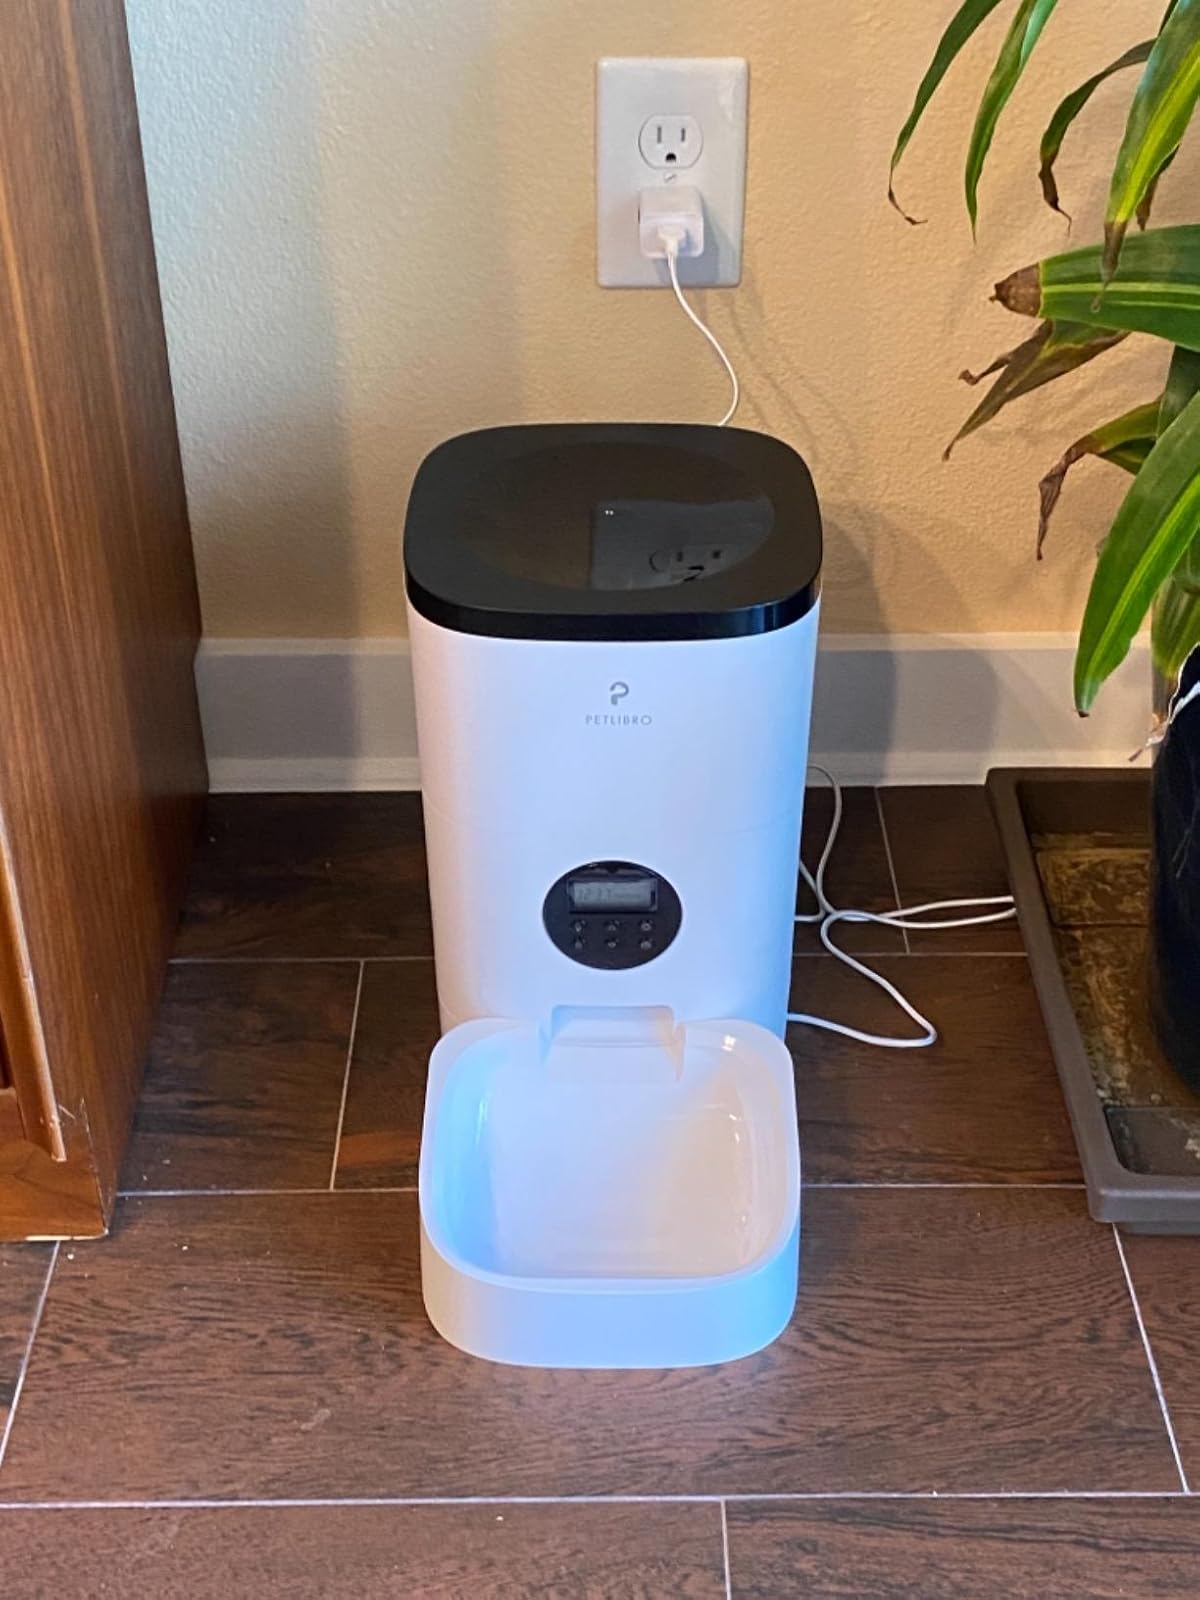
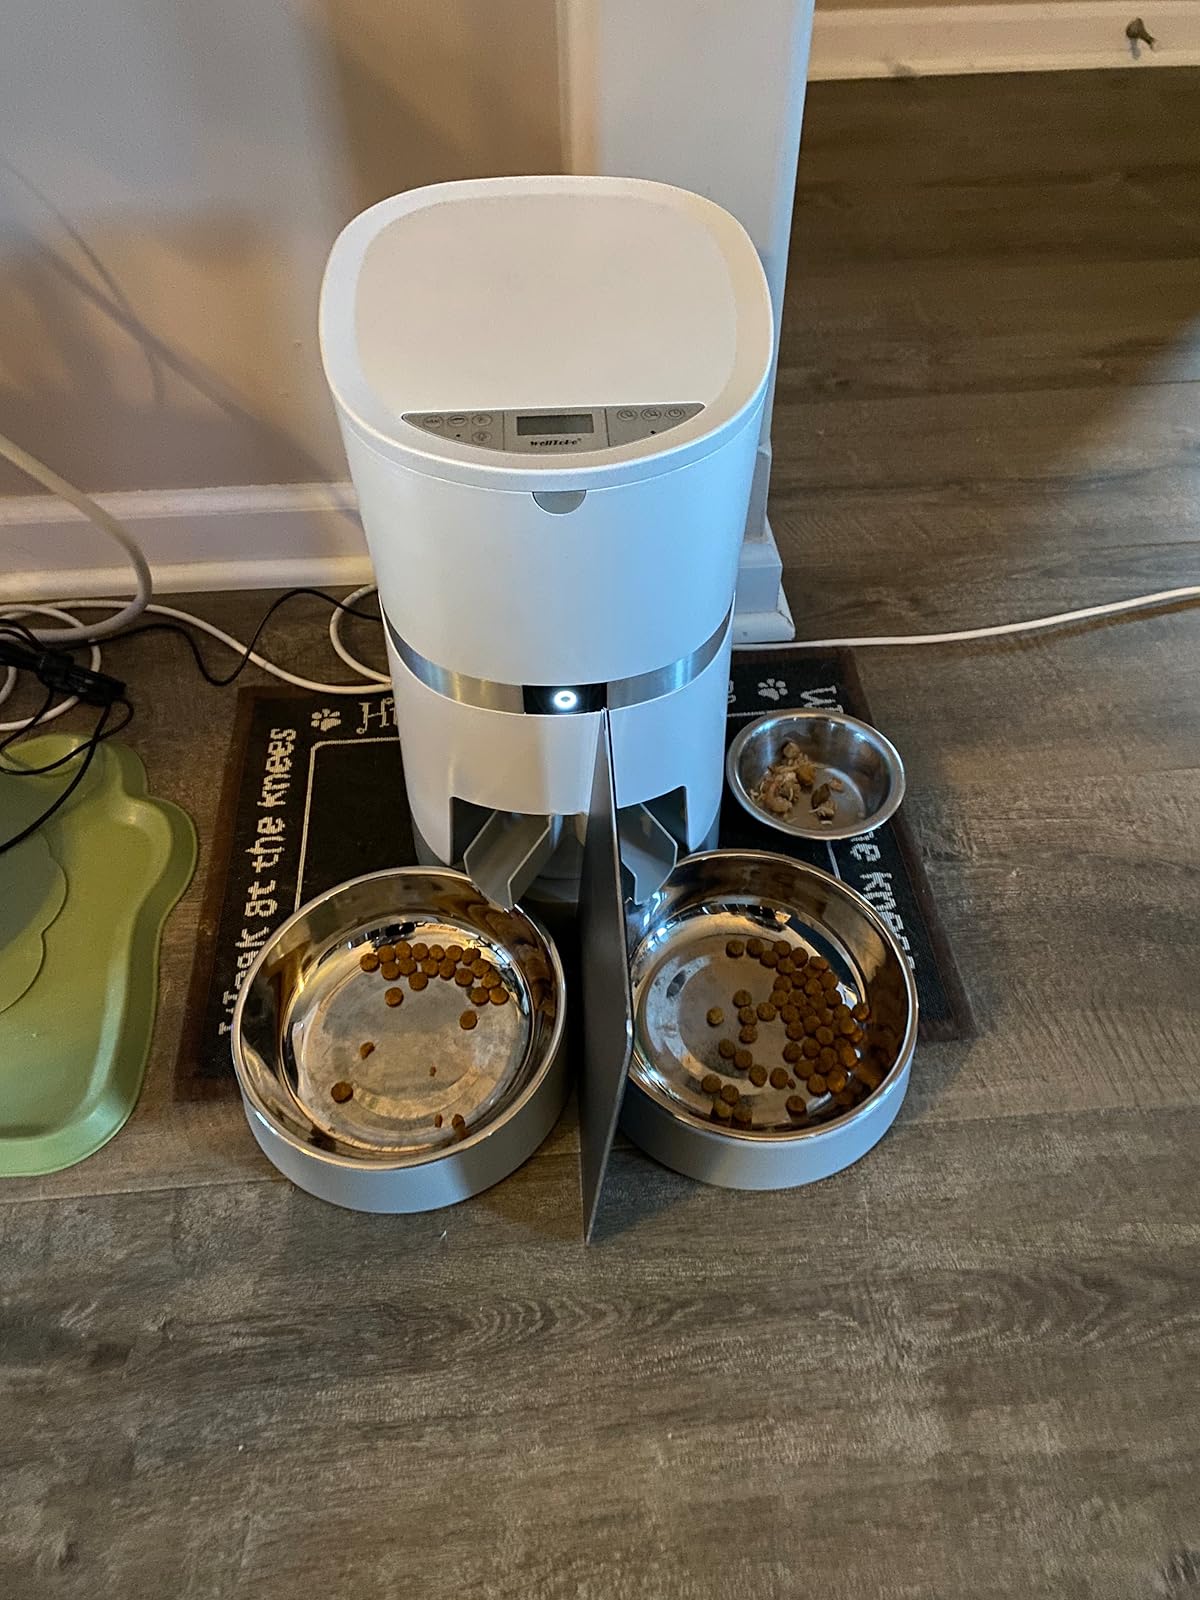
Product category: items_feeder
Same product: no